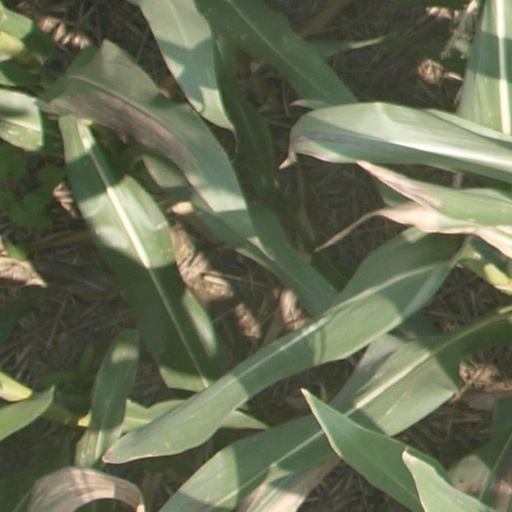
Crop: maize; corn